Ethnographic Museum of Cyprus

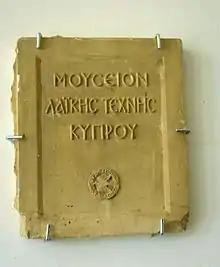
Nicosia, Cyprus Folk Art Museum, entrance plaque with the emblem of the Society of Cypriot Studies

The Cyprus Folk Art Museum (Greek: Μουσείο Λαικής Τέχνης Κύπρου) is a museum in Cyprus dedicated to the country's ethnographic history. The museum is located in Nicosia directly beside the Cathedral of Agios Ioannis Evangelistis, the Byzantine Museum of Cyprus, the National Struggle Museum, and the current Archbhishop's Palace. The square beside the cathedral and museum is named after Kyprianos of Cyprus who was executed by the Ottomans in 1821 for his support of the Greek Revolution. Facing the museum and cathedral is the Pancyprian Gymnasium, founded in 1812 by Kyprianos and is the oldest educational institution in Cyprus. During the 1990s the name of the museum was changed to the "Ethnographic Museum" for a short period. The museum is a non-profit cultural organisation and has depended on volunteers since it was founded in 1937.